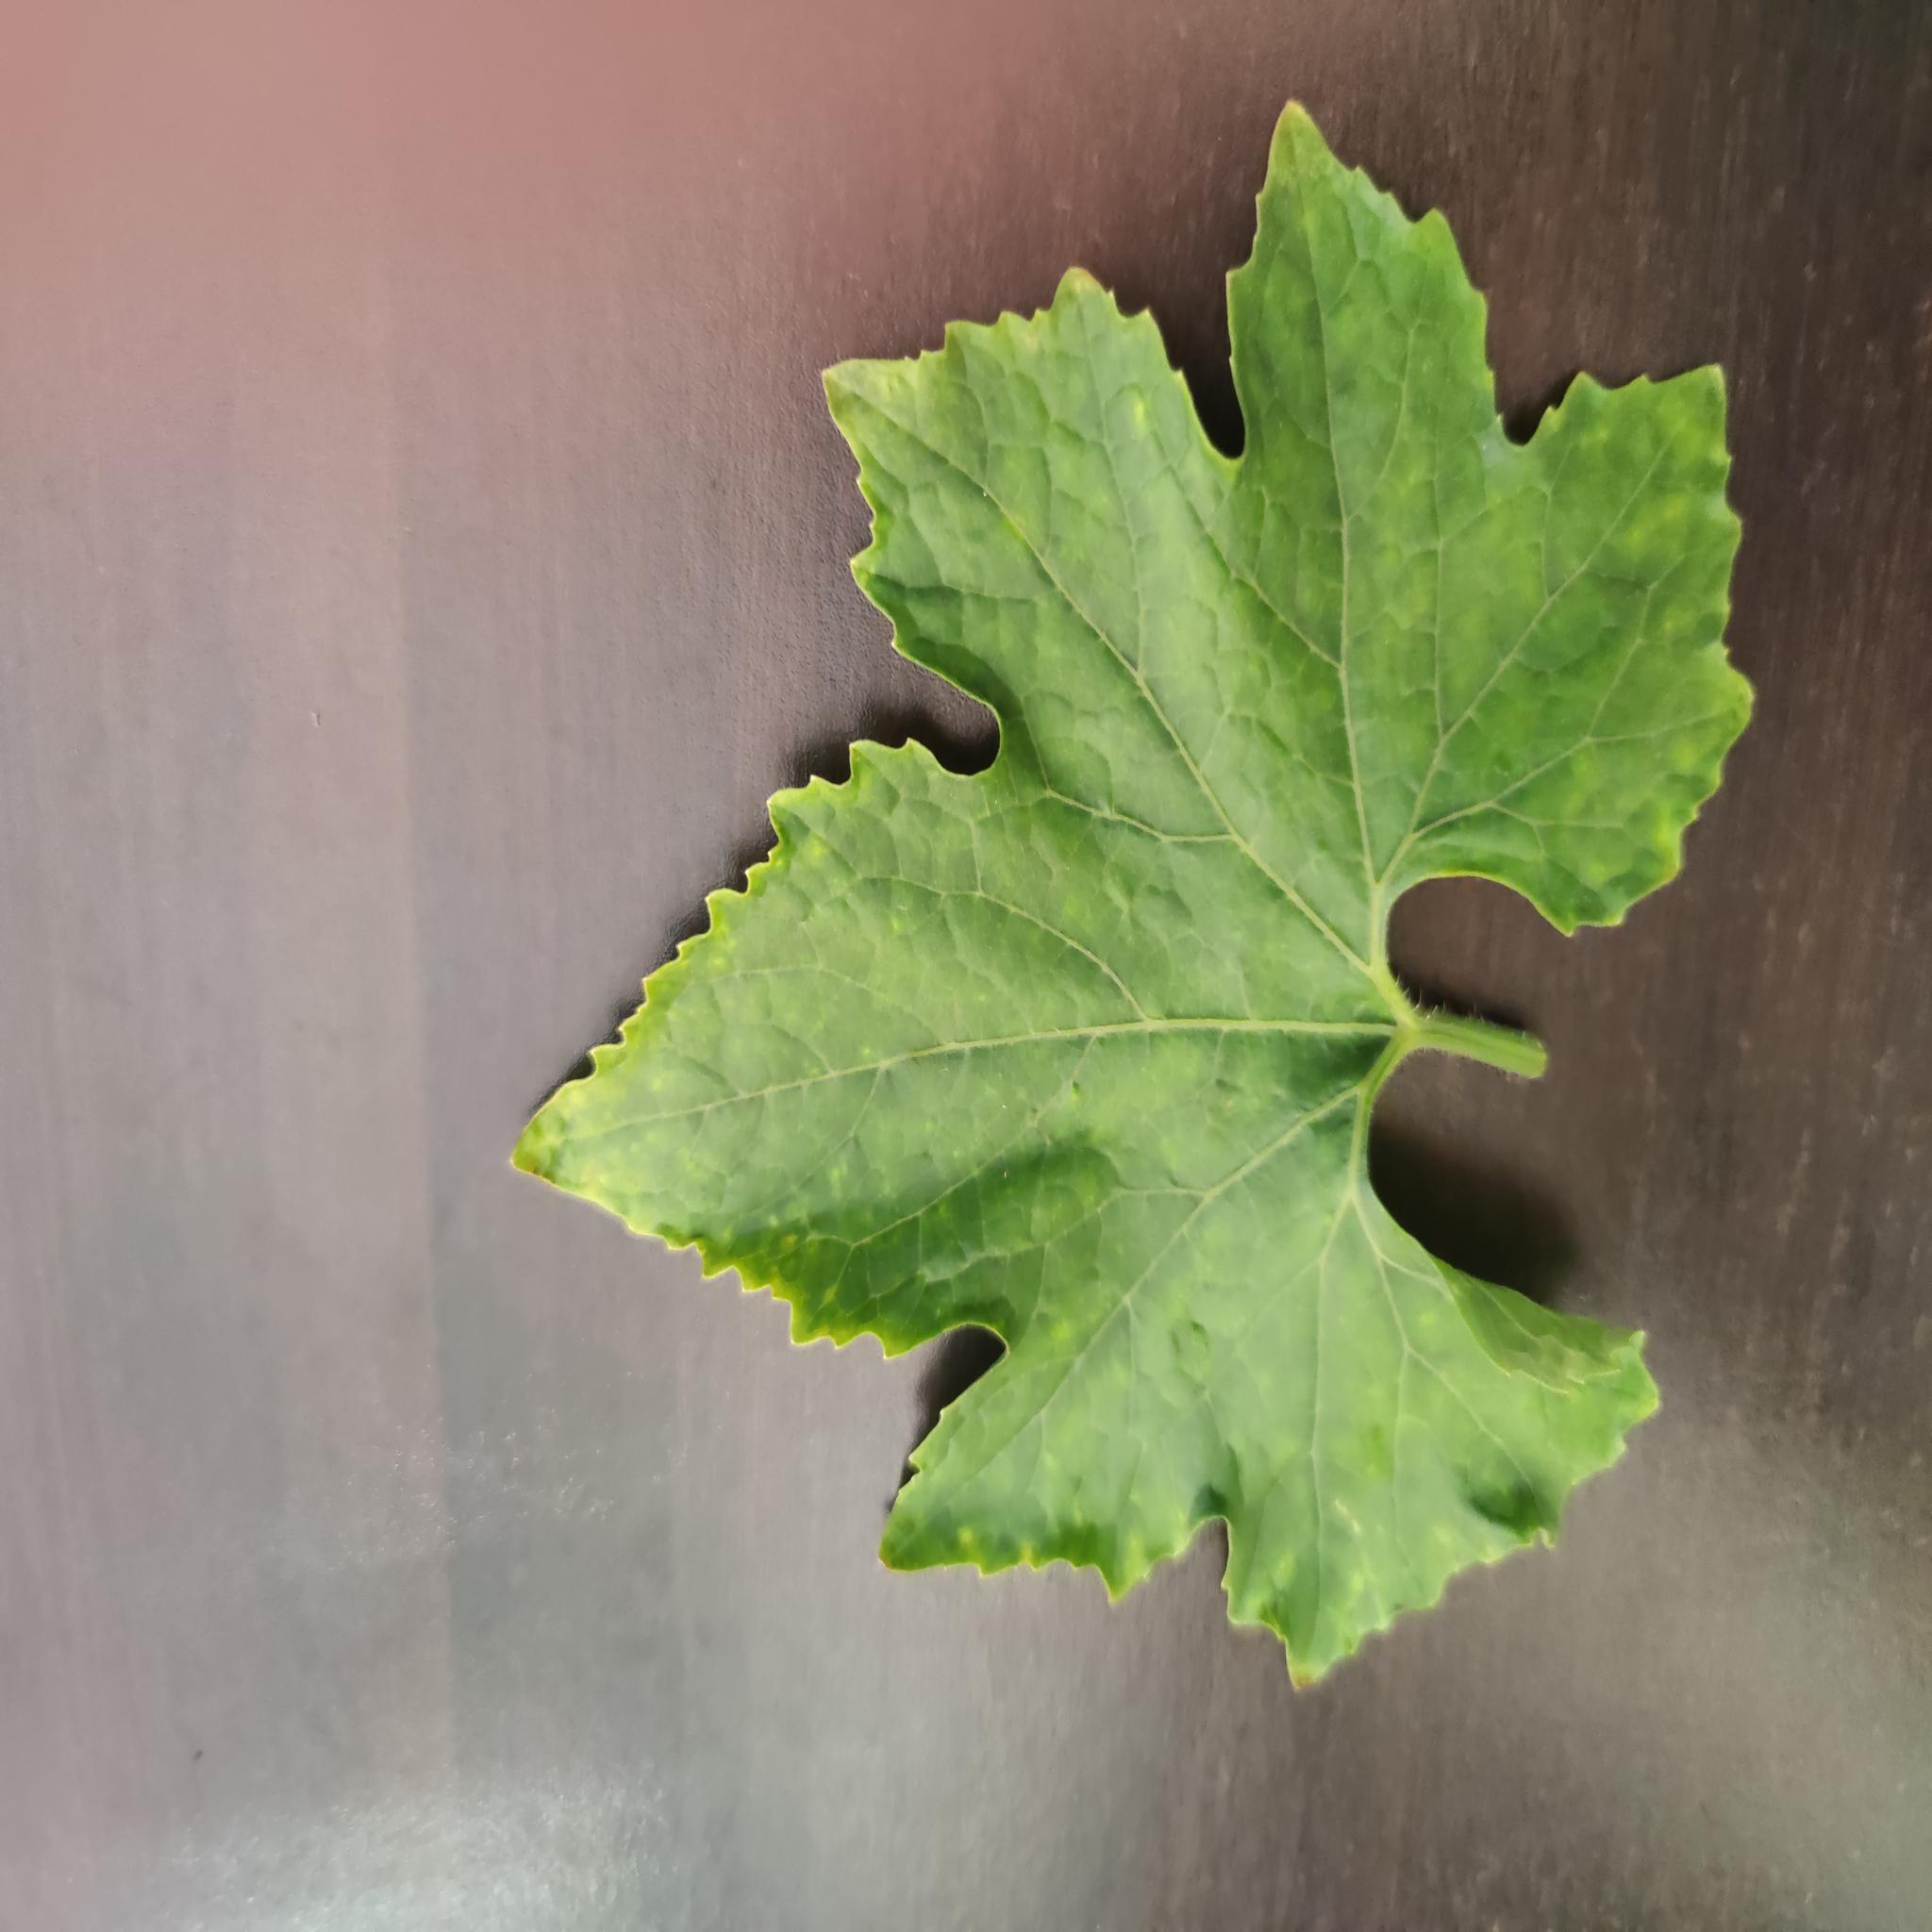
Label: Healthy